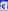
Number: 3